Torysh

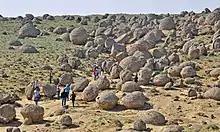
Ball shaped rock formations

Torysh is a valley close to the village of Shetpe and the mountain Sherkala in Mangystau, Kazakhstan. Also known as "The Valley of Balls", the area features many spherical rock formations which have formed naturally across the landscape in the sedimentary rock, through a concretion process. It is near the eastern shores of the Caspian Sea and the medieval trading settlement of Kyzylkala.